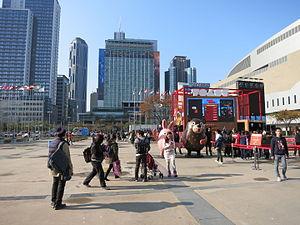
WBC The Palace est un ensemble de deux gratte-ciel résidentiels identiques de 265 mètres construit en 2011 à Busan en Corée du Sud.